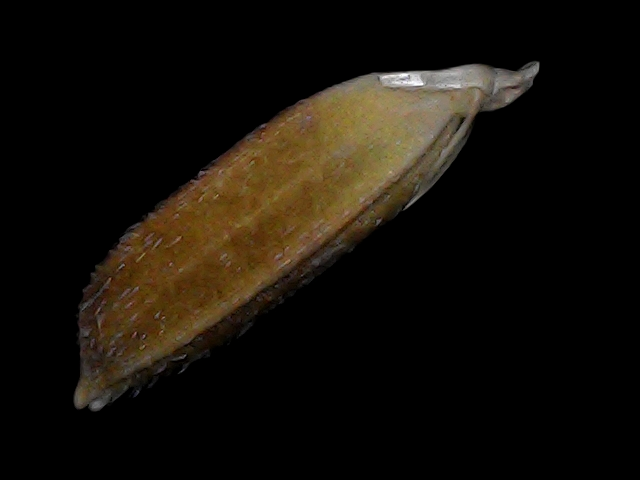
Rice variety: Bd56